Continental Illinois

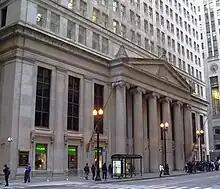
The neo-classical Continental Illinois Bank Building at 231 South LaSalle Street in Chicago, Illinois

Continental Illinois can be traced back to two Chicago banks, the Commercial National Bank, founded during the American Civil War, and the Continental National Bank, founded in 1883.